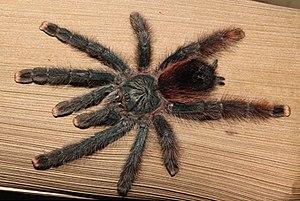
Avicularia est un genre d'araignées mygalomorphes de la famille des Theraphosidae.